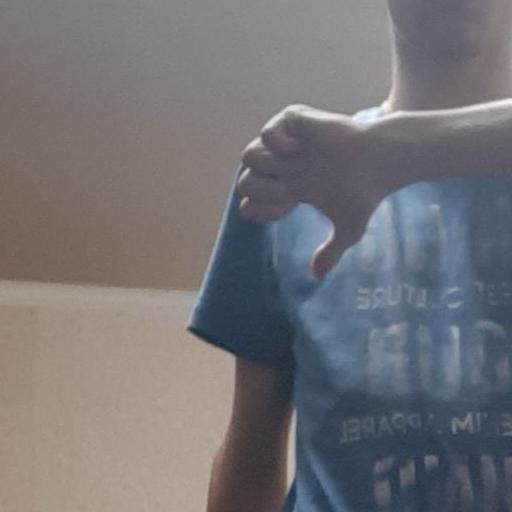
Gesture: dislike